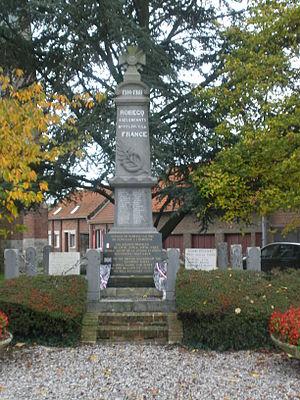
Monument aux morts de Robecq.
Robecq est une commune française située dans le département du Pas-de-Calaisen région Hauts-de-France